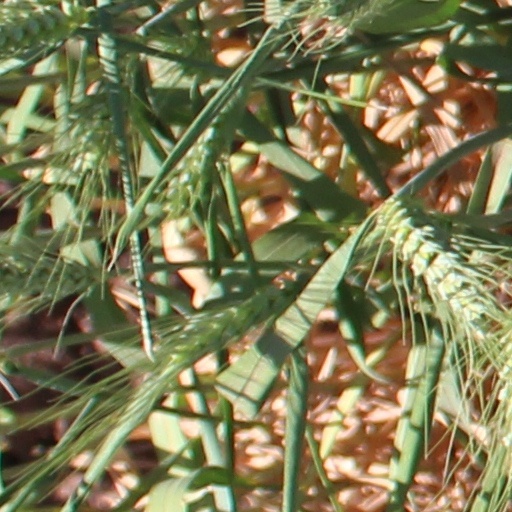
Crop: wheat